Jerry Pentland

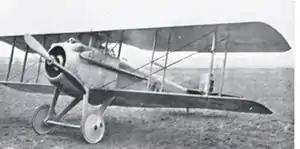
Military biplane parked on airfield

On 20 July 1917, soon after arriving at his new unit in France, Pentland achieved his first victory in the SPAD when he shared in the destruction of an Albatros two-seater. He followed this up with a solo "kill" on 12 August. Four days later, after stopping an enemy truck convoy in its tracks by crippling its lead vehicle with machine-gun fire, he reportedly engaged ten Albatros fighters single-handedly; by the time he had driven them off, four bullets had penetrated his leather flying suit without injuring him, and his plane had absorbed so much punishment that it had to be scrapped when he got back to base. After sharing another Albatros two-seater on 20 August, Pentland led a raid on Marcke aerodrome, home of Baron von Richthofen's "Jasta" 11, on 26 August. On the way, he helped bring down a DFW C.V, then achieved complete surprise at the airfield, which he and his flight proceeded to shoot up. On the return journey, he strafed an enemy train until his guns jammed and then, having managed to clear them, engaged two more German scouts. His part in the raid earned him the Military Cross, promulgated in "The London Gazette" on 9 January 1918: